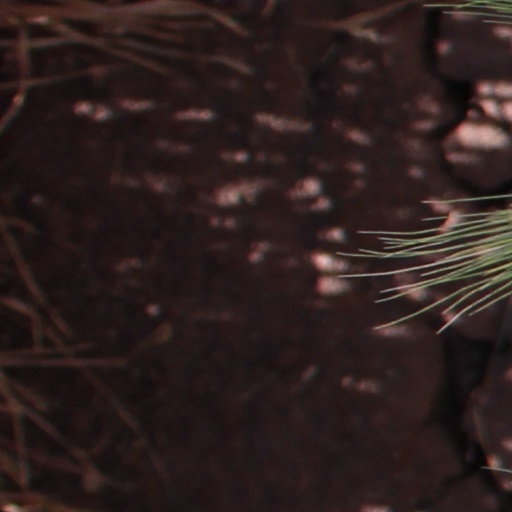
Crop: wheat